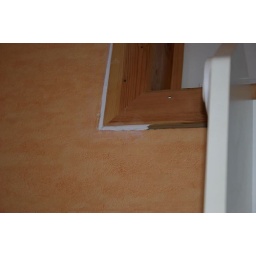
some qualitiy filling of a gap around the door frame from the kitchen to the dining room.